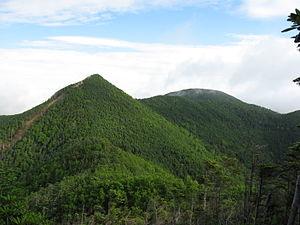
Le parc national de Chichibu Tamakai est un parc national japonais à l'intersection des préfectures des préfectures de Saitama, Yamanashi, Nagano et Tokyo.